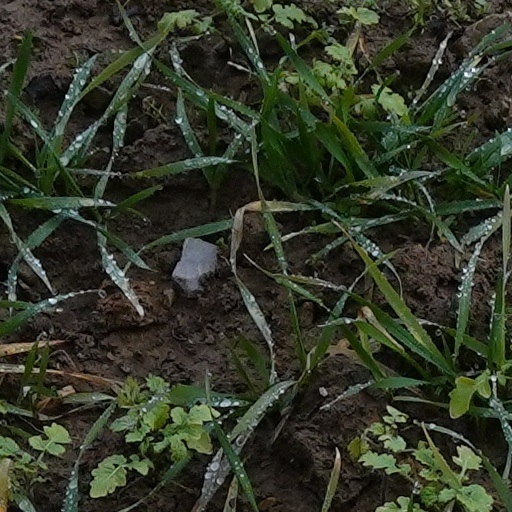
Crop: wheat